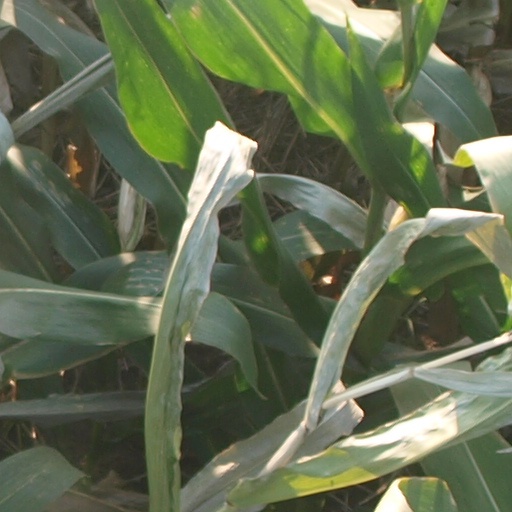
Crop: maize; corn